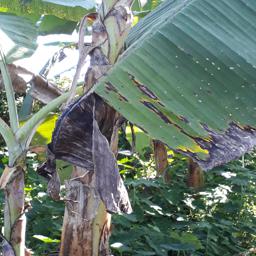
Label: POTASSIUM DEFICIENCY